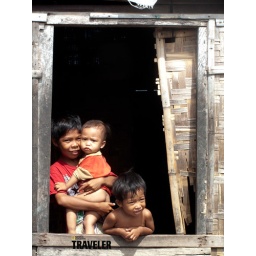
Three children was looking outside from a window of a traditional house in Mola Village.